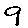
Label: 9